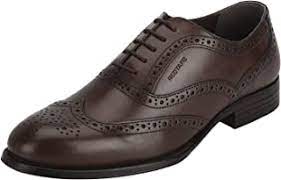
Label: Brogue